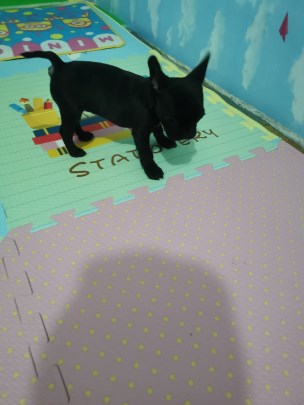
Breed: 1121-n000002-French_bulldog